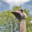
Label: bird